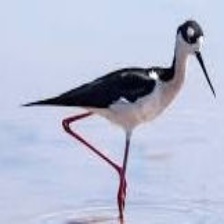
Species: BLACK NECKED STILT
Scientific name: HIMANTOPUS MEXICANUS